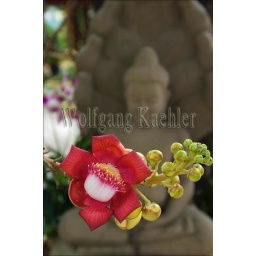
Cambodia, phnom penh, silver pagoda, garden, cannonball tree flower, buddha statue in background